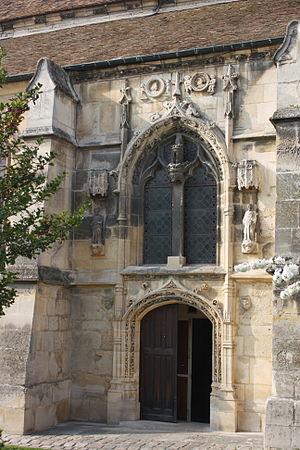
L'église Saint-Pierre-et-Saint-Paul est une église catholique paroissiale située à Sarcelles, en France. Elle est architecturalement remarquable pour son clocher roman tardif avec une flèche en pierre ; son portail sud de style gothique flamboyant richement décoré ; et sa façade occidentale Renaissance qui suit un ordonnancement encore gothique. Le plan de l'église est très simple ; elle occupe une surface rectangulaire au sol et se subdivise en trois vaisseaux de six travées chacun, se terminant par un chevet plat. La Renaissance n'est pas présente à l'intérieur : les quatre premières travées correspondant à la nef sont flamboyantes, et les deux dernières travées correspondant au chœur sont de style gothique primitif et datent autour de 1220. Il peut paraître surprenant que le style roman n'est pas non plus présent à l'intérieur et que plus rien de la base du clocher n'est visible : elle a en effet été entièrement reprise en sous-œuvre lors de la construction du chœur gothique.